Echis

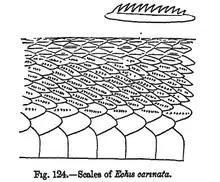
Closeup: scales with serrated keels

Saw-scaled vipers are relatively small snakes, the largest species ("E. leucogaster, E. pyramidum") usually below long, and the smallest ("E. hughesi, E. jogeri") being around .